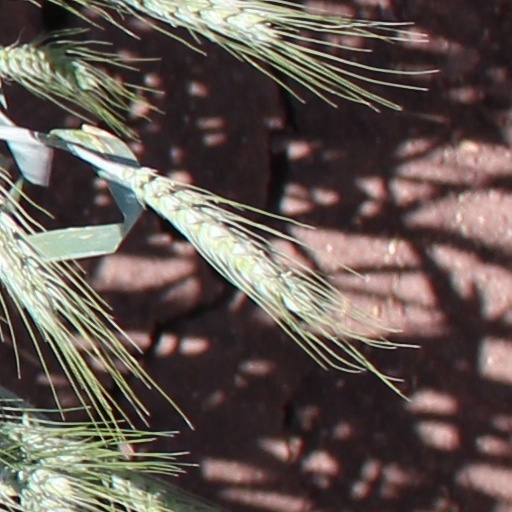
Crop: wheat